Akshay Kumar

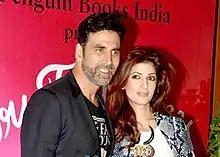
Kumar with his wife Twinkle Khanna at the launch of Khanna's book "Mrs Funnybones" in 2015

2007 proved to be Kumar's most successful year during his career in the industry, and as described by box office analysts, "probably the best ever recorded by an actor, with four outright hits and no flops." His first release, Vipul Amrutlal Shah-directed "Namastey London", was critically and commercially successful, and his performance earned him a Best Actor nomination at the Filmfare. Critic Taran Adarsh wrote of his performance in the film, "he's sure to win the hearts of millions of moviegoers with a terrific portrayal in this film." Kumar's chemistry with lead actress Katrina Kaif also generated immense appreciation, with Nikhat Kazmi of "The Times of India" describing their pairing as "refreshing." His next two releases, Sajid Khan-directed "Heyy Babyy" and Priyadarshan's "Bhool Bhulaiyaa", were box office successes as well. In both of these films he starred opposite Vidya Balan. Kumar's last release of the year, the Anees Bazmee-directed "Welcome", did extremely well at the box office, receiving a blockbuster status and simultaneously becoming his fifth successive hit. All of Kumar's films which released that year did well in the overseas market as well. Kumar appeared in a cameo role in Farah Khan directed "Om Shanti Om". His role was listed as no. 3 on the Top 10 Cameos in Bollywood list of "MensXP.com".